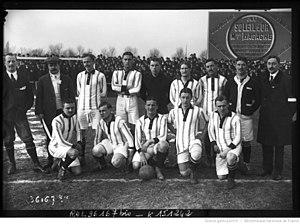
25 janvier 1914, Lille (stade Victor-Boucquey), équipe de France de football. Debout
L'équipe de Belgique de football en 1914 connut une année particulièrement mouvementée. Sur le plan sportif, malgré des débuts prometteurs en première période lors de chacune des quatre rencontres de l'année, la sélection finit par s'effondrer à chaque fois au cours de la deuxième mi-temps et s'incline les quatre reprises. Ces résultats ajoutés à une affaire de corruption sportive provoquent le limogeage de l'entraîneur, Charles Bunyan, au début de l'été. Enfin, le déclenchement de la première guerre mondiale en août met fin aux rencontres sportives pour une longue période.
Jean Baptiste Ducret, né le 27 novembre 1887 à Suresnes et mort le 19 novembre 1975 à Vaucresson, est un footballeur international français ayant évolué au poste de milieu de terrain. Il remporte le Trophée de France en 1912 avec le club parisien l'Étoile des Deux Lacs et en 1914 avec l'Olympique lillois.